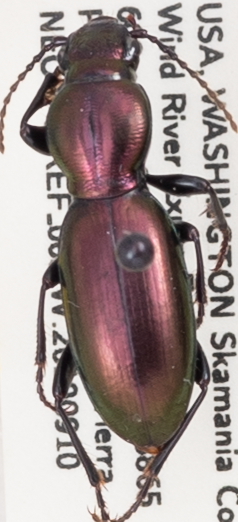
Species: Zacotus matthewsii
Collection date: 2019-09-10
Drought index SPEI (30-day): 0.412
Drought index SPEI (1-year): -1.45
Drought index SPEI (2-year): -1.623